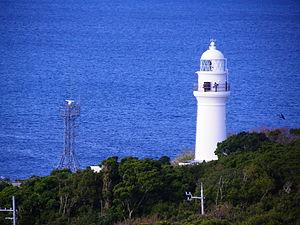
Le cap Shiono est un cap de la péninsule de Kii dans l'est de la préfecture de Wakayama au Japon.